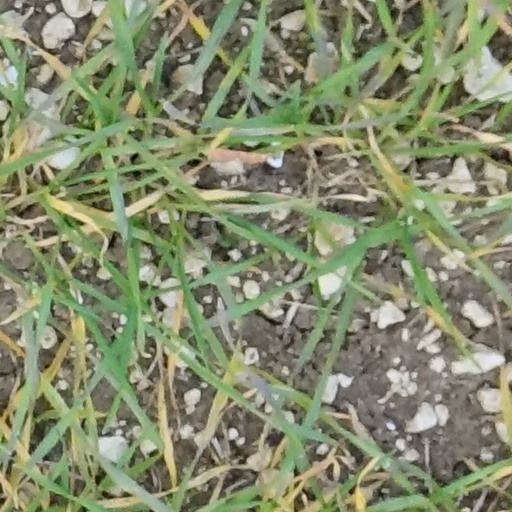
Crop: wheat